Craigflower Elementary School

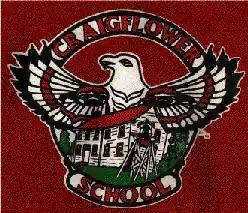

Craigflower Elementary School is a public elementary school located in Victoria, British Columbia, Canada. It is the current version of the oldest schoolhouse in Western Canada, and National Historic Site, Craigflower Schoolhouse, and the third school to be called "Craigflower". The third, and current Craigflower School was constructed in the same location in 1963, and has been in constant use for more than half a century.